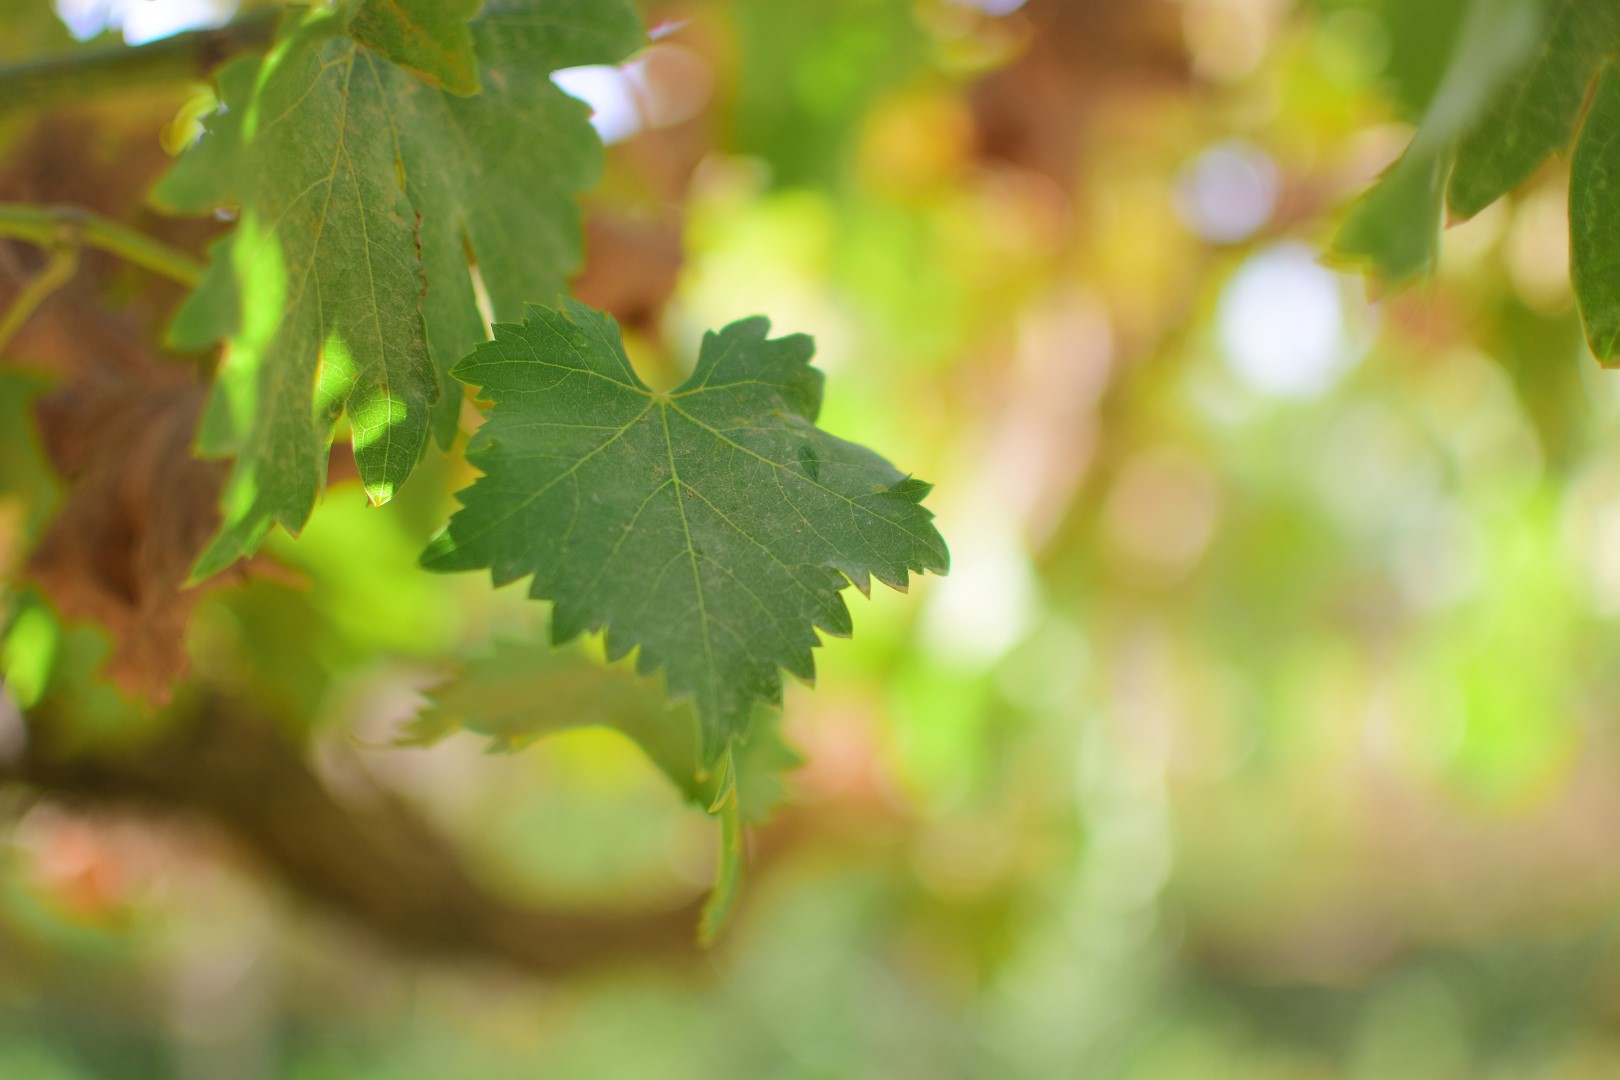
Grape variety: Shdah